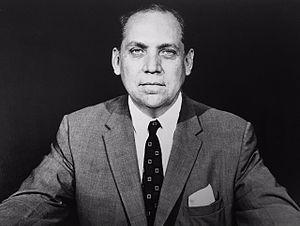
Le ministère du Bureau de la présidence et du Suivi de la gestion du gouvernement, anciennement ministère du Bureau de la présidence, est un ministère du gouvernement du Venezuela créé le 12 novembre 2012. L'actuel ministre est le colonel Jorge Márquez depuis le 3 novembre 2017.